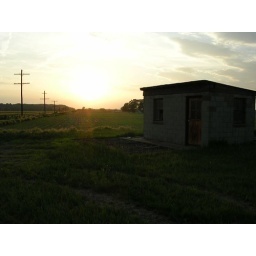
stone building by the train tracks